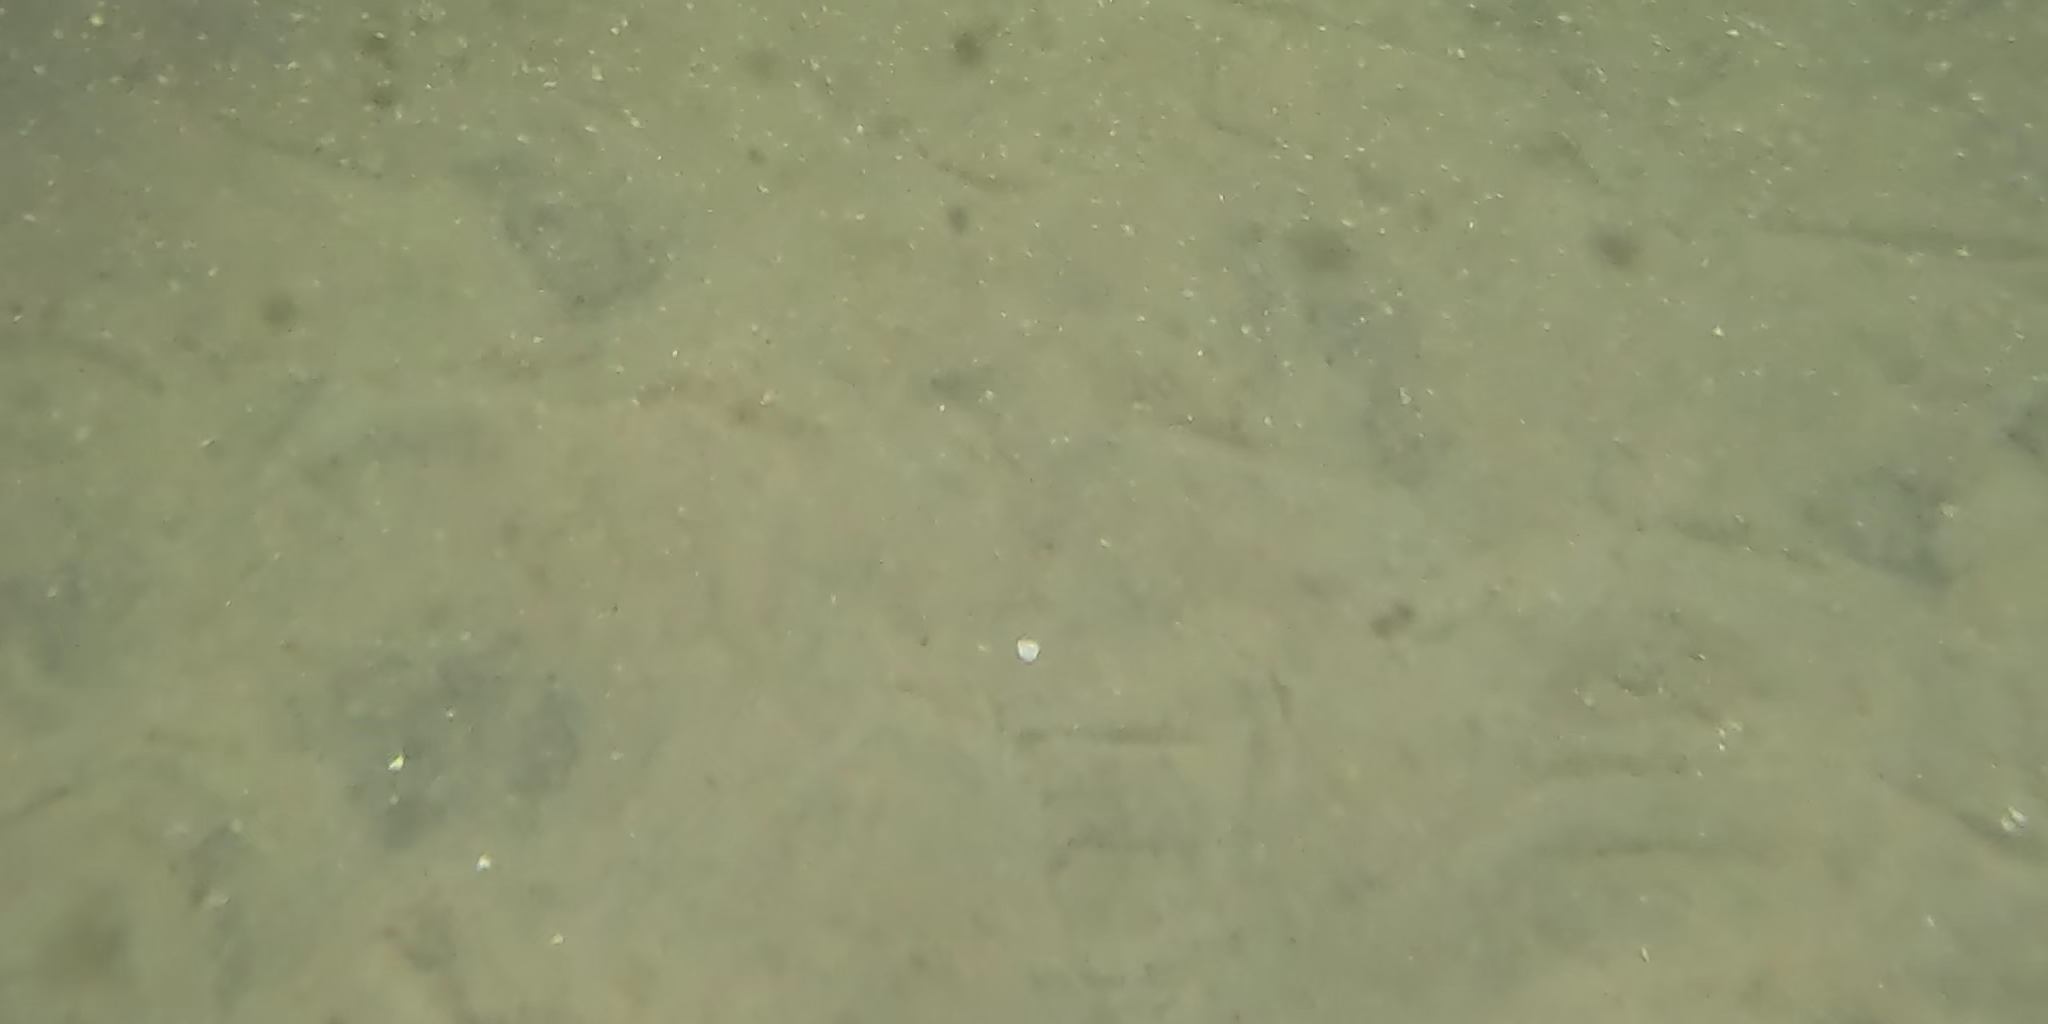
Seabed habitat: sand